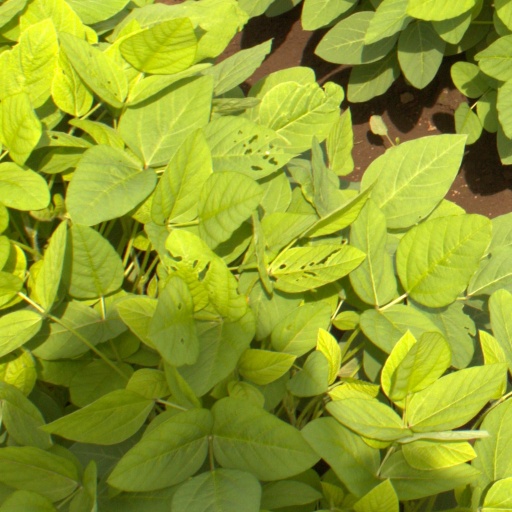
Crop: soybean